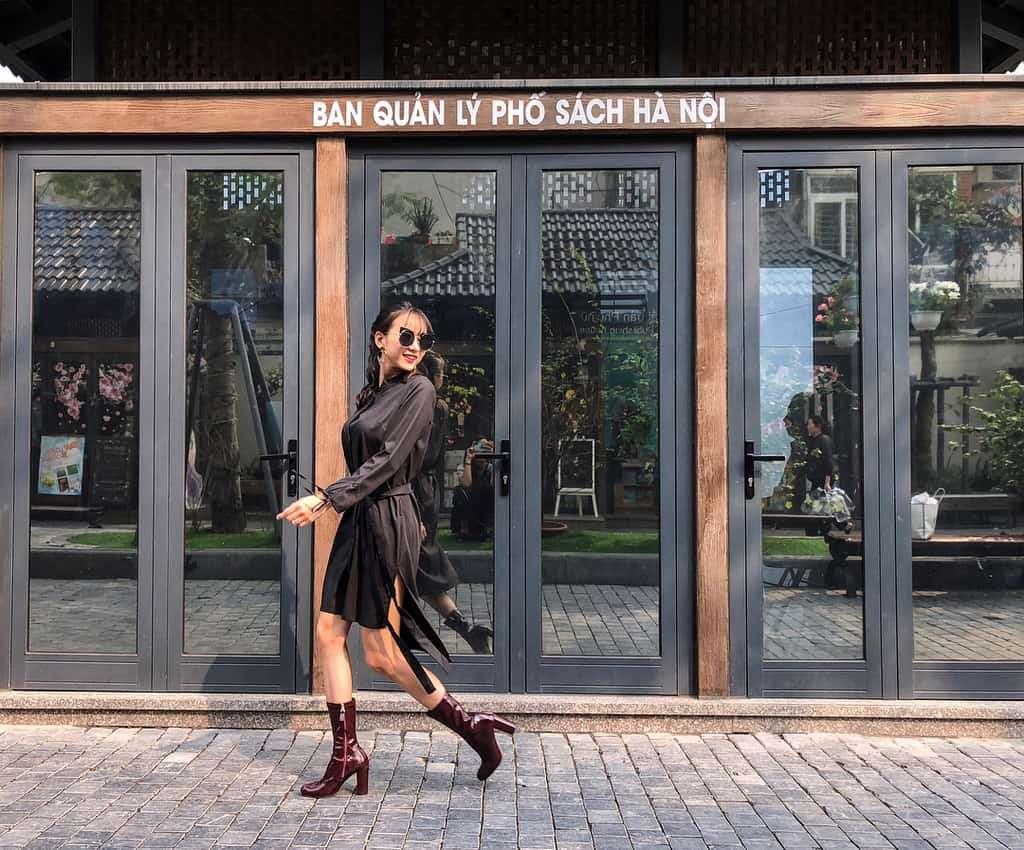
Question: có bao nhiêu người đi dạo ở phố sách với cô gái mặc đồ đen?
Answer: không có ai đi với cô gái